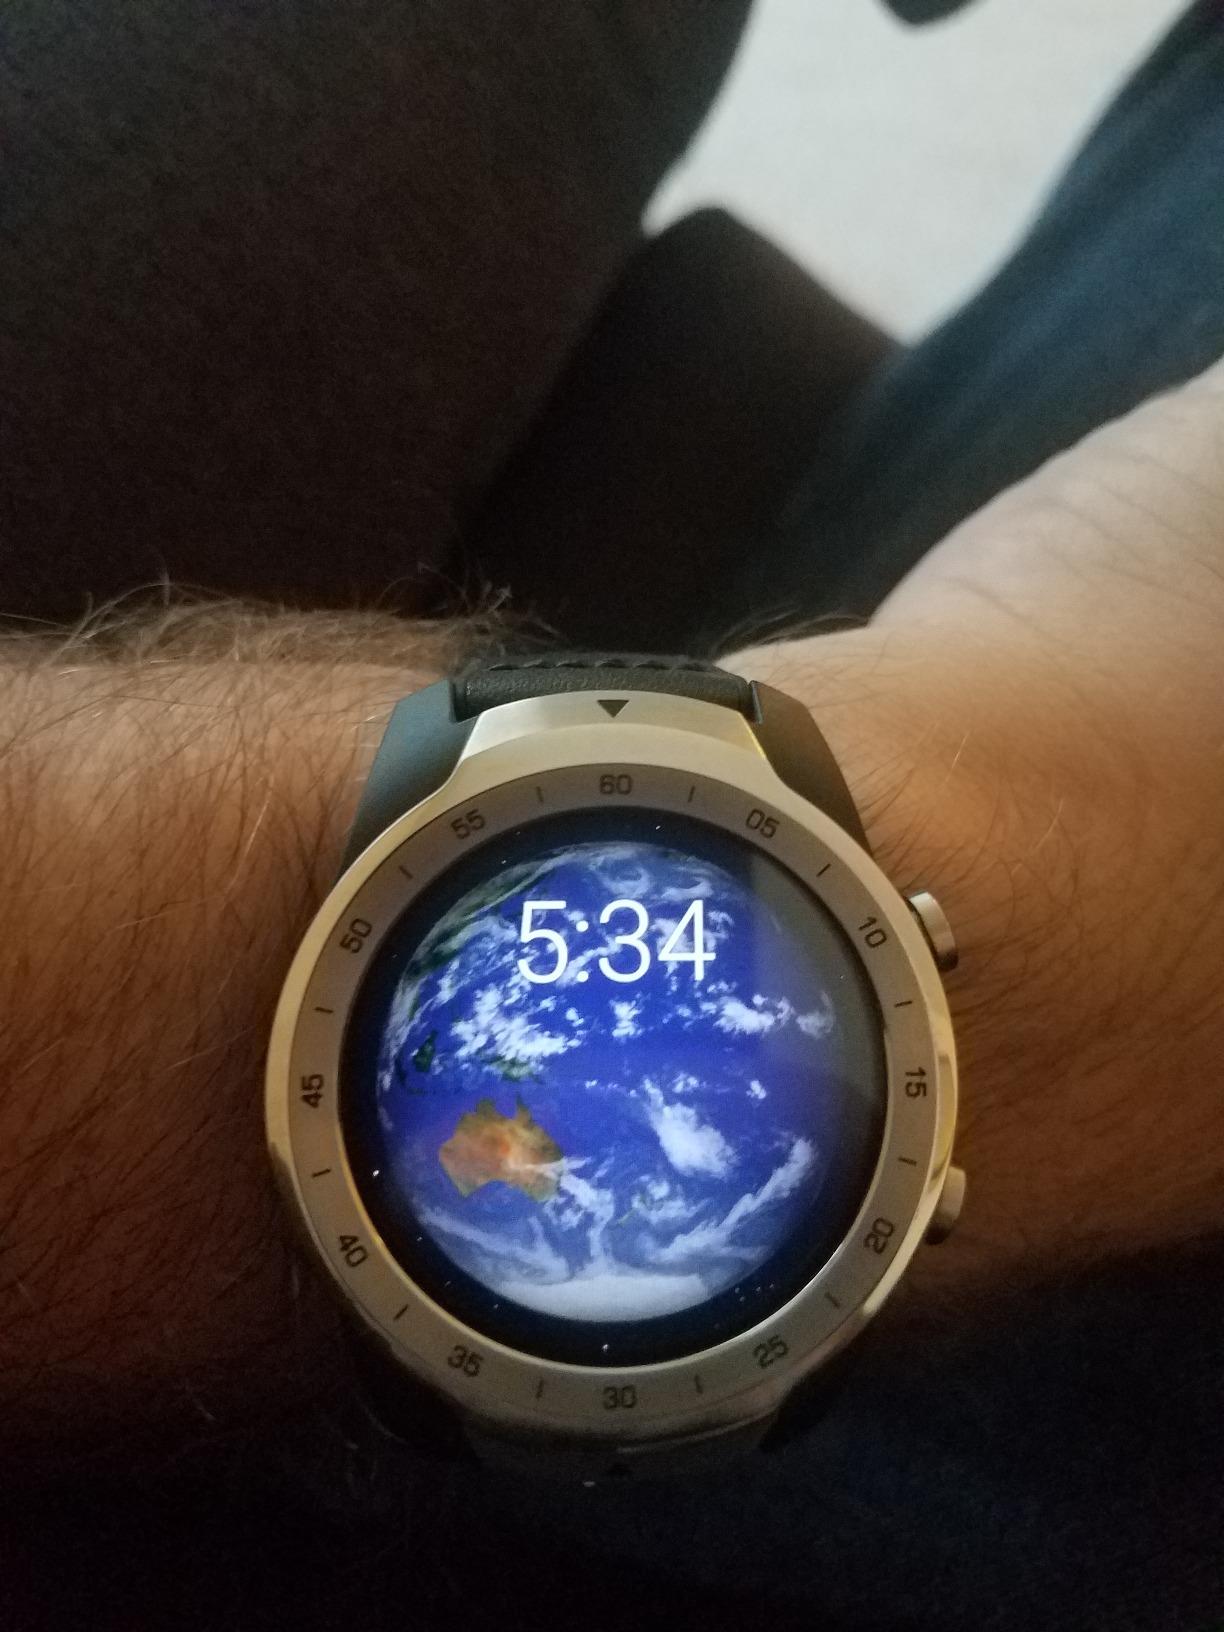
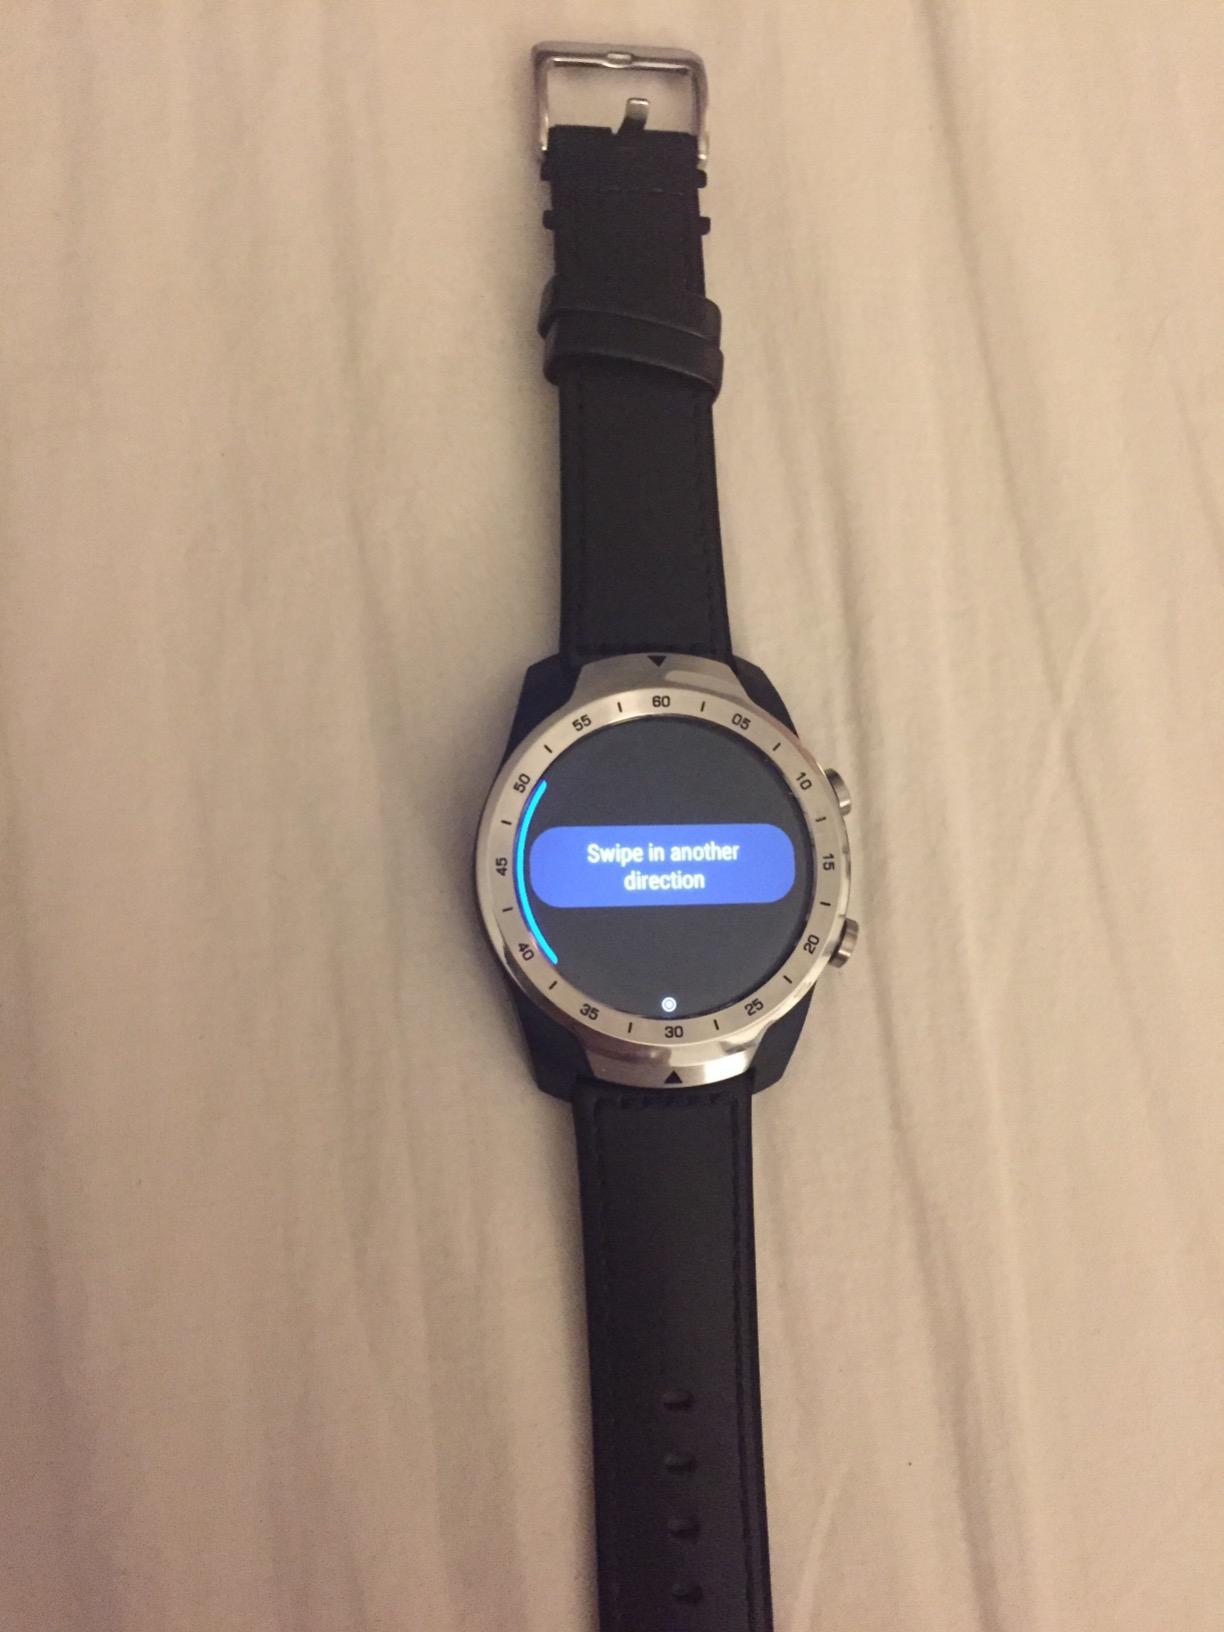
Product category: smartwatch
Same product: yes